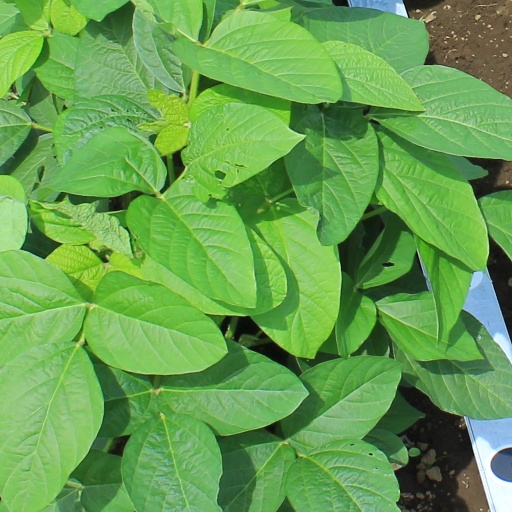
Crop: soybean